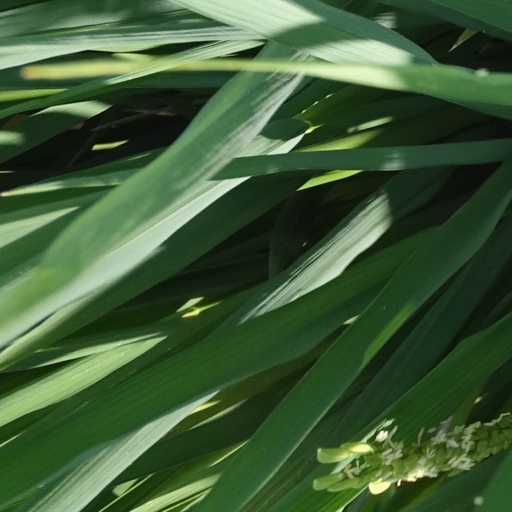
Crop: rice